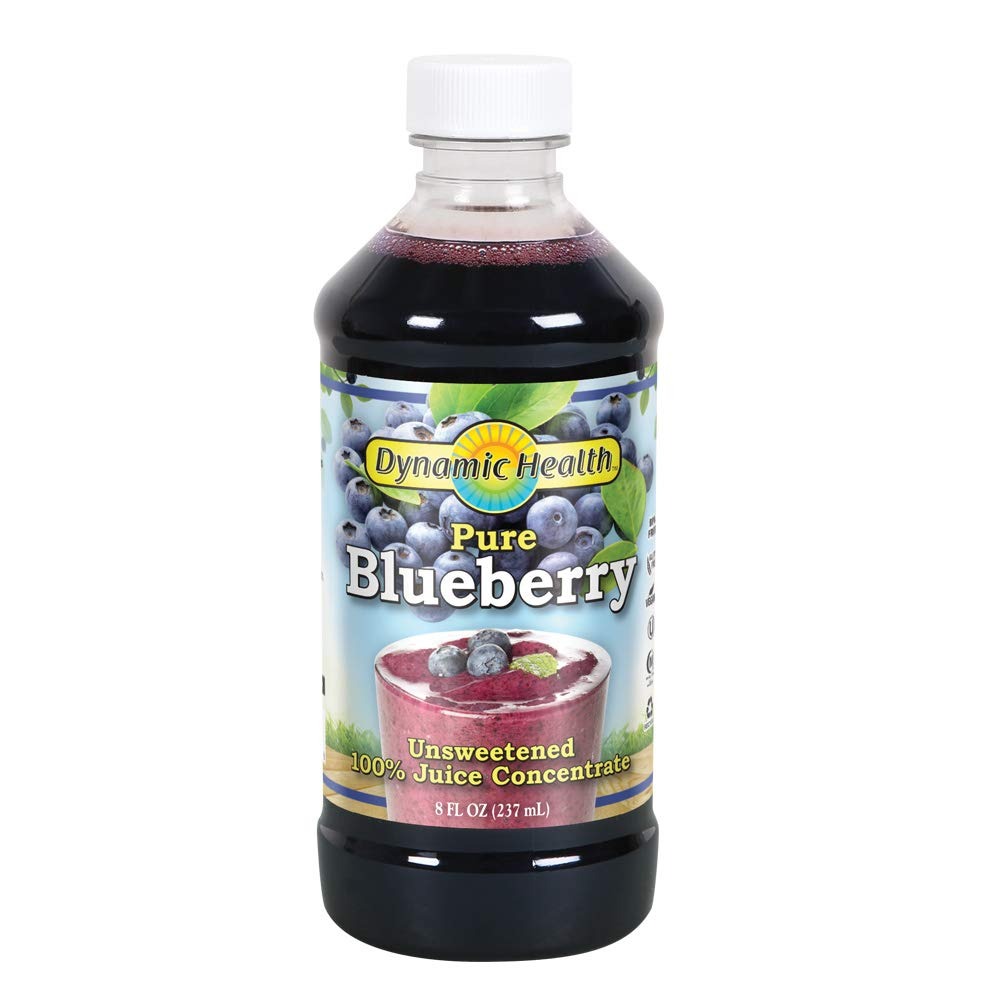
Item Name: Dynamic Health Blueberry Cncntrt : 95998: Liq, (Btl-Plastic) 8oz
Bullet Point 1: Pure: Not watered down a powerful elixir, our Blueberry juice is pure 100% Juice Concentrate
Bullet Point 2: Only The Best: Our Juice Concentrate has no sweeteners, preservatives or other additives
Bullet Point 3: Tasty: Adds a delicious & healthy flair to smoothies, fruit cocktails, yogurt, ice cream & more
Bullet Point 4: Quality: Vegan, Gluten-Free, Halal & Kosher. No expense is spared in the quality of our products
Bullet Point 5: Add to seltzers for an amazing flavor boost!
Value: 8.0
Unit: Ounce

Price: 19.095